Haute-Marne's 1st constituency

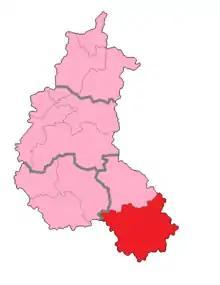
Haute-Marne's 1st Constituency shown within Champagne-Ardenne

The 1st constituency of the Haute-Marne is a French legislative constituency in the Haute-Marne "département".